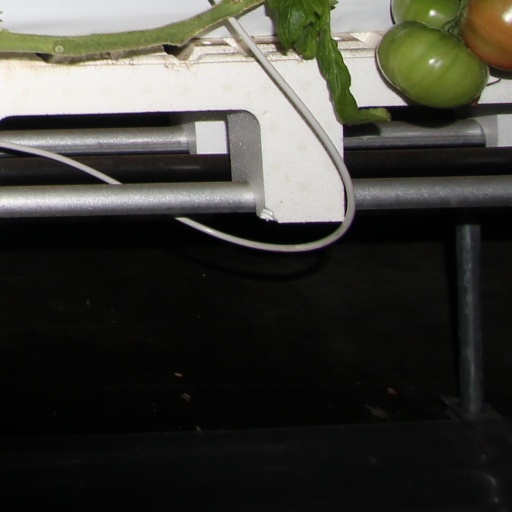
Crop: tomato